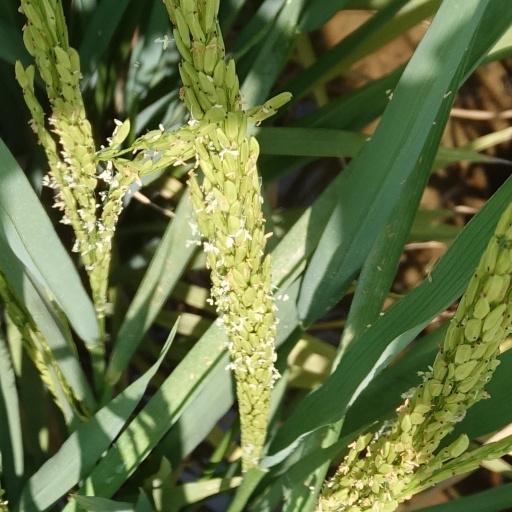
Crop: rice